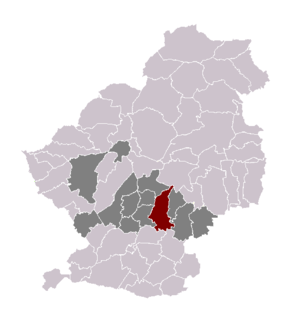
Masny dans son canton et son arrondissement
Masny est une petite ville française, située dans le département du Nord en région Hauts-de-France. La Compagnie des mines d'Aniche y a ouvert la fosse Vuillemin.